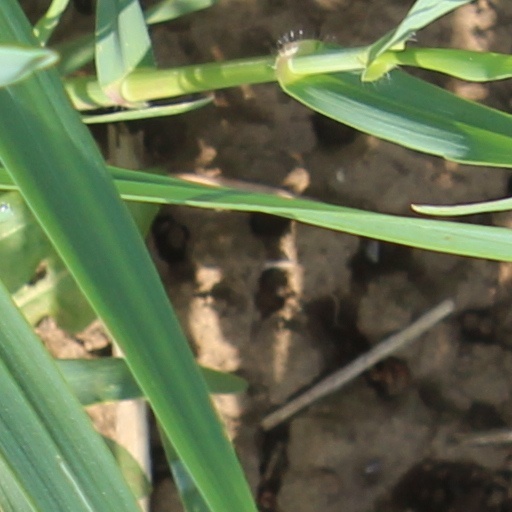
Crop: wheat